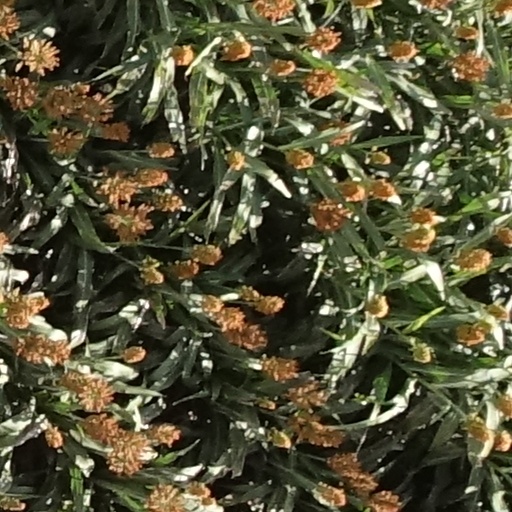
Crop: sorghum